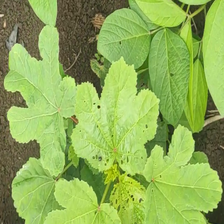
Weed species: Little_Mallow(Malva parviflora)